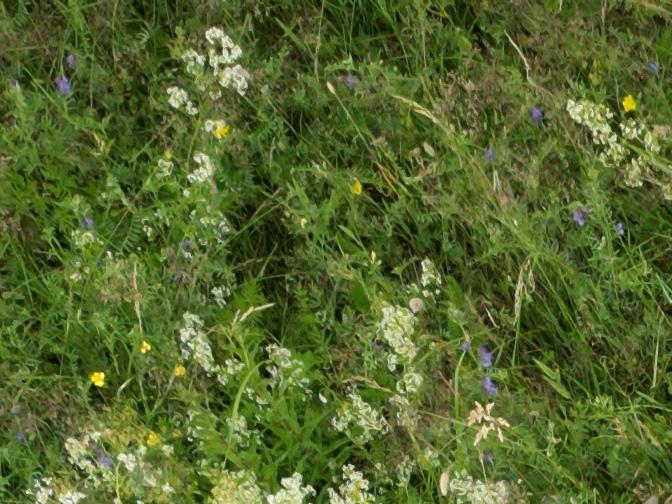
Flowers visible: yarrow flowers, yarrow flowers, yarrow flowers, yarrow flowers